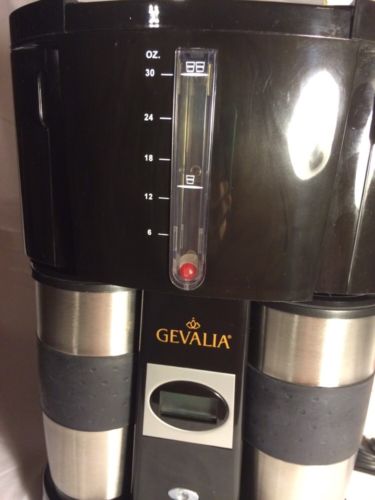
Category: coffee maker